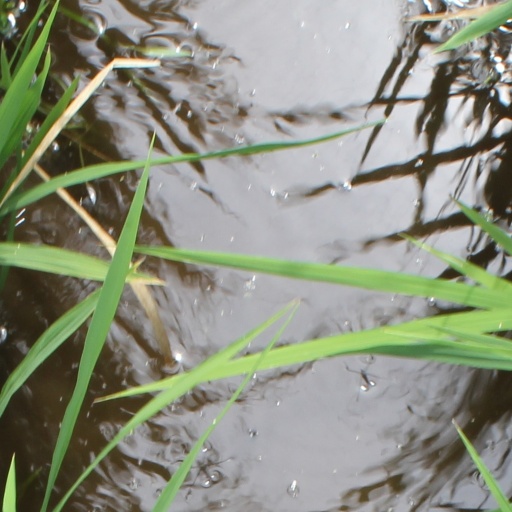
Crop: rice